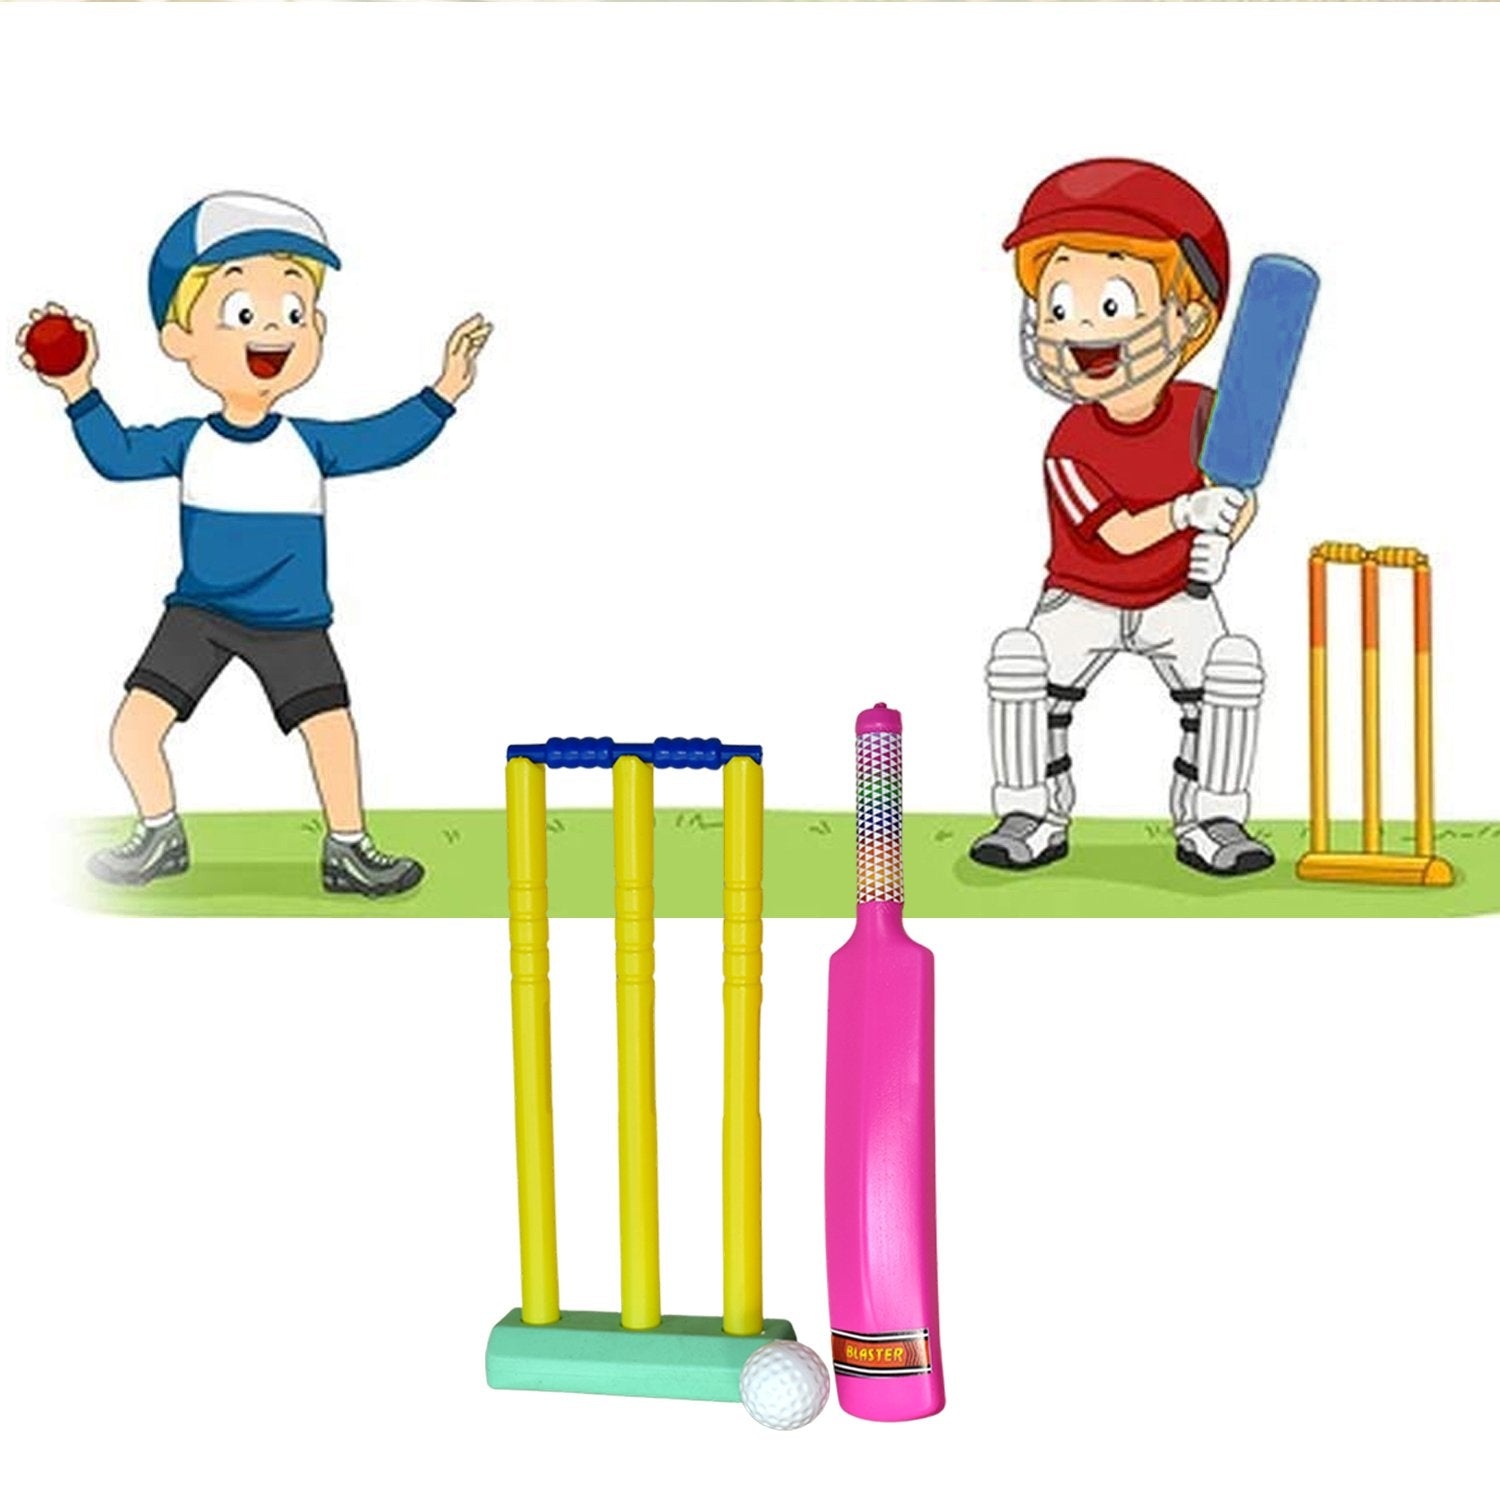
Plastic Cricket Bat Ball Set for Boys and Girls
?? Junior Cricket Set Plastic Bat & Ball with Stumps Wickets for Kids ?? Key Features High quality plastic built Stylish and attractive colors Best for both indoor as well as outdoor purposes Perfect for introducing your kids with a very popular sport like Cricket ?? Specifications Type - Cricket Kit Age - 4 to 6 Years Material - plastic Box Dimension - L 82 x B 13 x H 25 cm ?? Cricket Set Combo for Kids 1 Plastic Bat 1 Plastic Ball 1 Plastic Wickets (Bell) 3 Plastic Stump 1 Plastic Stand for 3 Stumps"
Brand: Ankash Online
Category: Toys & Games > Toys > Sports Toys